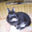
Label: rabbit